Brunei national football team

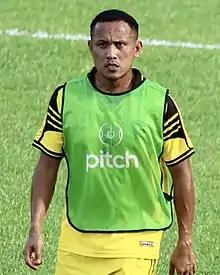
Azwan Saleh is Brunei's most capped player with 36 appearances.

"This competition was formerly known as the Tiger Cup and afterwards the AFF Championship"